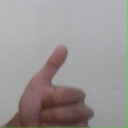
अक्षर: थ